Captive bead ring

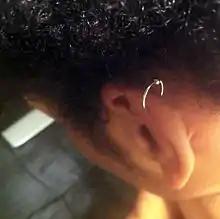
A CBR located on the helix portion of the ear.

A captive bead ring (CBR), ball closure ring (BCR), captive hoop, or captive ball ring is a common example of body piercing jewelry.